LGBTQ rights in Tasmania

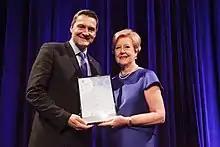
Activist Rodney Croome was named the 2015 Tasmanian Australian of the Year for his LGBT rights work including the decriminalisation of homosexuality in Tasmania.

On 14 November 1995, Nick Toonen and his then-partner Rodney Croome applied to the High Court of Australia for a ruling that Tasmania's anti-gay laws were constitutionally overridden by the "Human Rights (Sexual Conduct) Act 1994" and therefore invalid. The case was taken by Alan Goldberg QC, who provided his services "pro bono" after Croome and Toonen were denied legal aid to mount the case despite fulfilling the